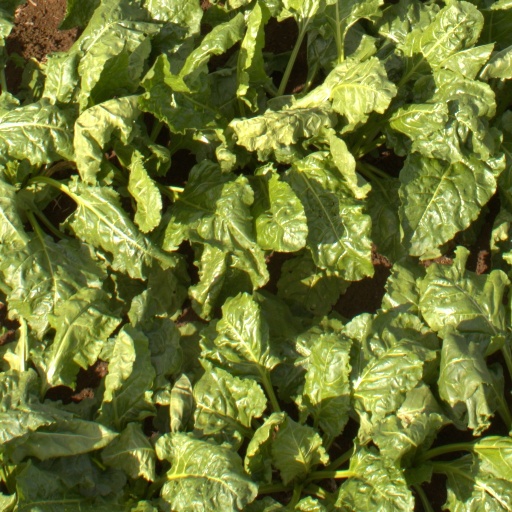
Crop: sugar beet